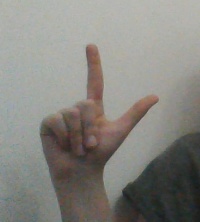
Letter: laam